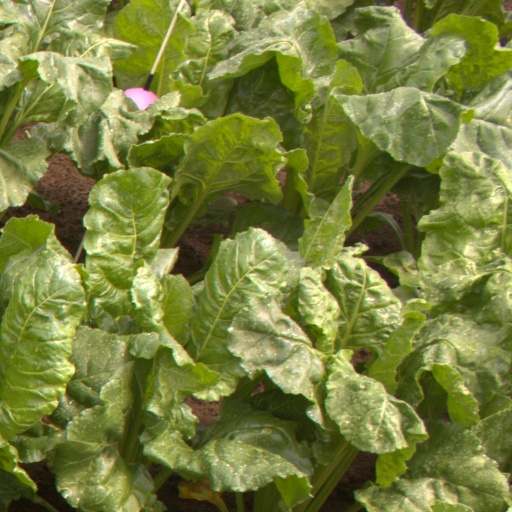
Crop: sugar beet